Madden NFL Mobile

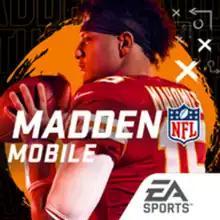

Madden NFL Mobile is an American football mobile sports game based on the National Football League, developed and published by EA Sports. An entry in the "Madden NFL" series, the game was released for Android and iOS devices on August 26, 2014.